Pomaria (Summer–Huggins House)

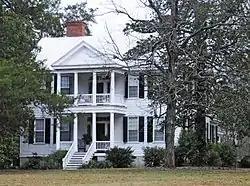
Pomaria, March 2012

Pomaria, also known as the Summer–Huggins House, is a historic plantation house located near Pomaria, Newberry County, South Carolina. It was built about 1825, and is a two-story, frame dwelling on a raised basement with Greek Revival and Federal style design elements. It features a two-story, projecting pedimented portico. Also on the property are the contributing log smokehouse, a board and batten privy, and a Carpenter Gothic post office, which served as the first post office in the Dutch Fork. Pomaria Nurseries were begun on the plantation in 1840.